Tateyama Kurobe Alpine Route

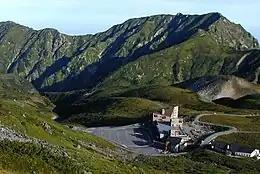
Murodō Station of Tateyama Tunnel trolley bus

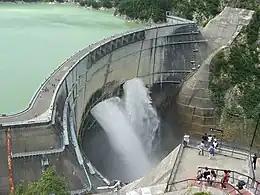
Kurobe dam

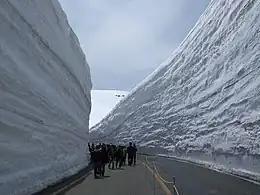
"Snow Walls"

The is a mountain sightseeing route between Tateyama, Toyama and Ōmachi, Nagano, Japan. Opened on June 1, 1971, it is long, with a difference in elevation of as much as .